History of Tulane Green Wave football

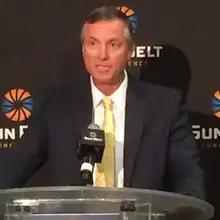
Coach Fritz

On December 11, 2015, Georgia Southern head coach Willie Fritz was hired to replace Curtis Johnson as head coach of the Green Wave. His first two seasons saw Tulane win nine combined games, which was actually a step up from the three wins in both of the two seasons prior to his arrival. On May 22, 2018, Tulane signed Fritz to a two-year contract extension through the 2023 season. The 2018 team went 6–6 in the regular season, winning five of the eight conference games to finish in a three-way tie for the AAC Western title, although they did not play in the AAC title game. They were invited to play in the 2018 Cure Bowl, the first bowl game for Tulane since 2013. They faced Louisiana and beat them 41–24 for the program's first bowl win since 2002. The next two seasons saw them finish with .500 records that saw them invited to bowl games, which meant Tulane went to a bowl game in three straight seasons for the first time ever, which resulted in a bowl win and loss. On September 14, 2020, Tulane signed Fritz to a contract extension through the 2027 season.